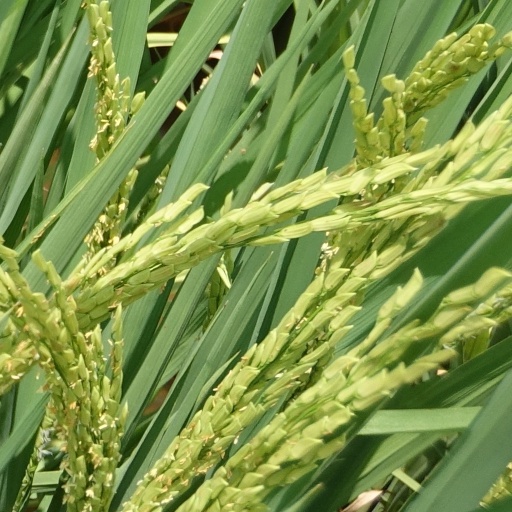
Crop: rice